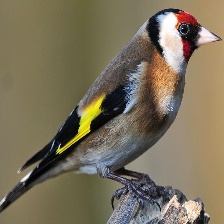
Species: EUROPEAN GOLDFINCH
Scientific name: CARDUELIS CARDUELIS
ImageNet parent category: goldfinch